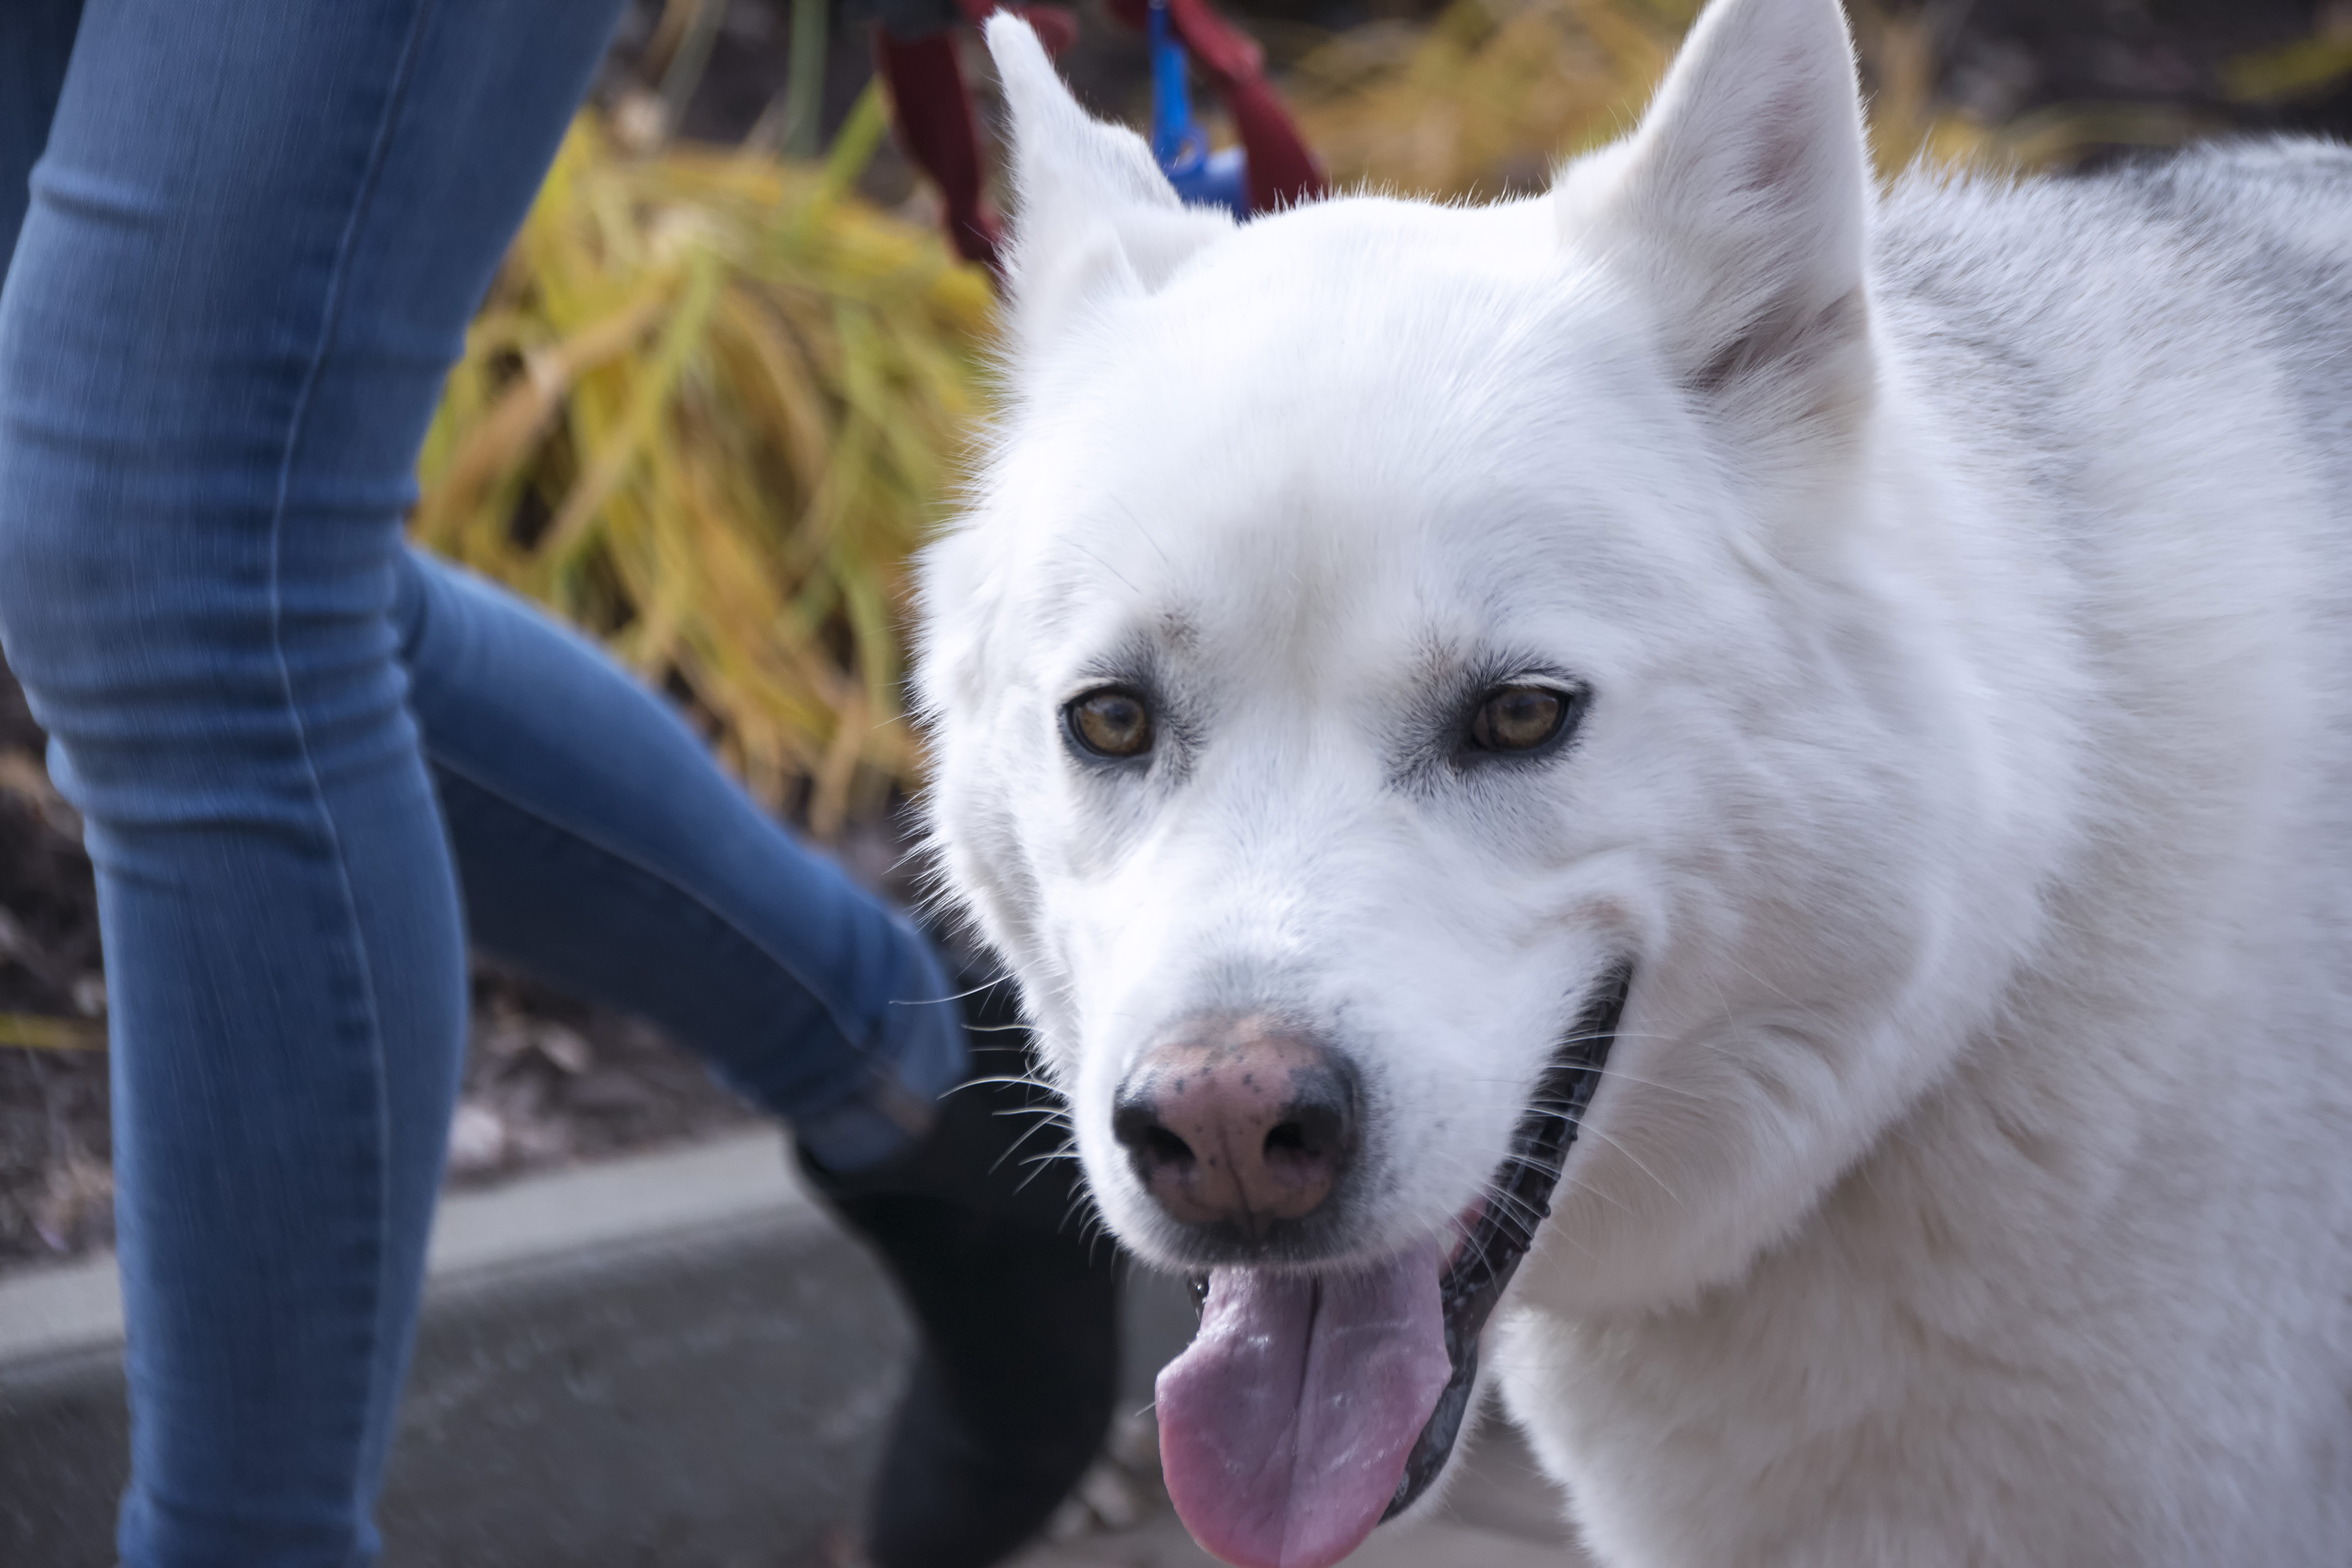
puppy, dog, mammal, chien, canada, vertebrate, quebec, dog breed, sherbrooke, white shepherd, siberian husky, korean jindo dog, dog like mammal, saarloos wolfdog, wolfdog, dog breed group, greenland dog, east siberian laika, west siberian laika, berger blanc suisse, canaan dog, kishu